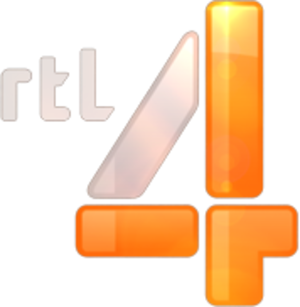
RTL 4 est une chaîne de télévision généraliste commerciale privée luxembourgeoise à diffusion internationale émettant en direction des téléspectateurs néerlandais.